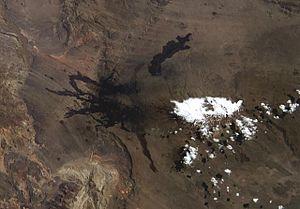
La réserve provinciale La Payunia, Payún ou Payén, est une zone protégée d'Argentine située au sud de la province de Mendoza. Elle se trouve dans le département de Malargüe, qui constitue l'essentiel de la Patagonie mendocinienne.